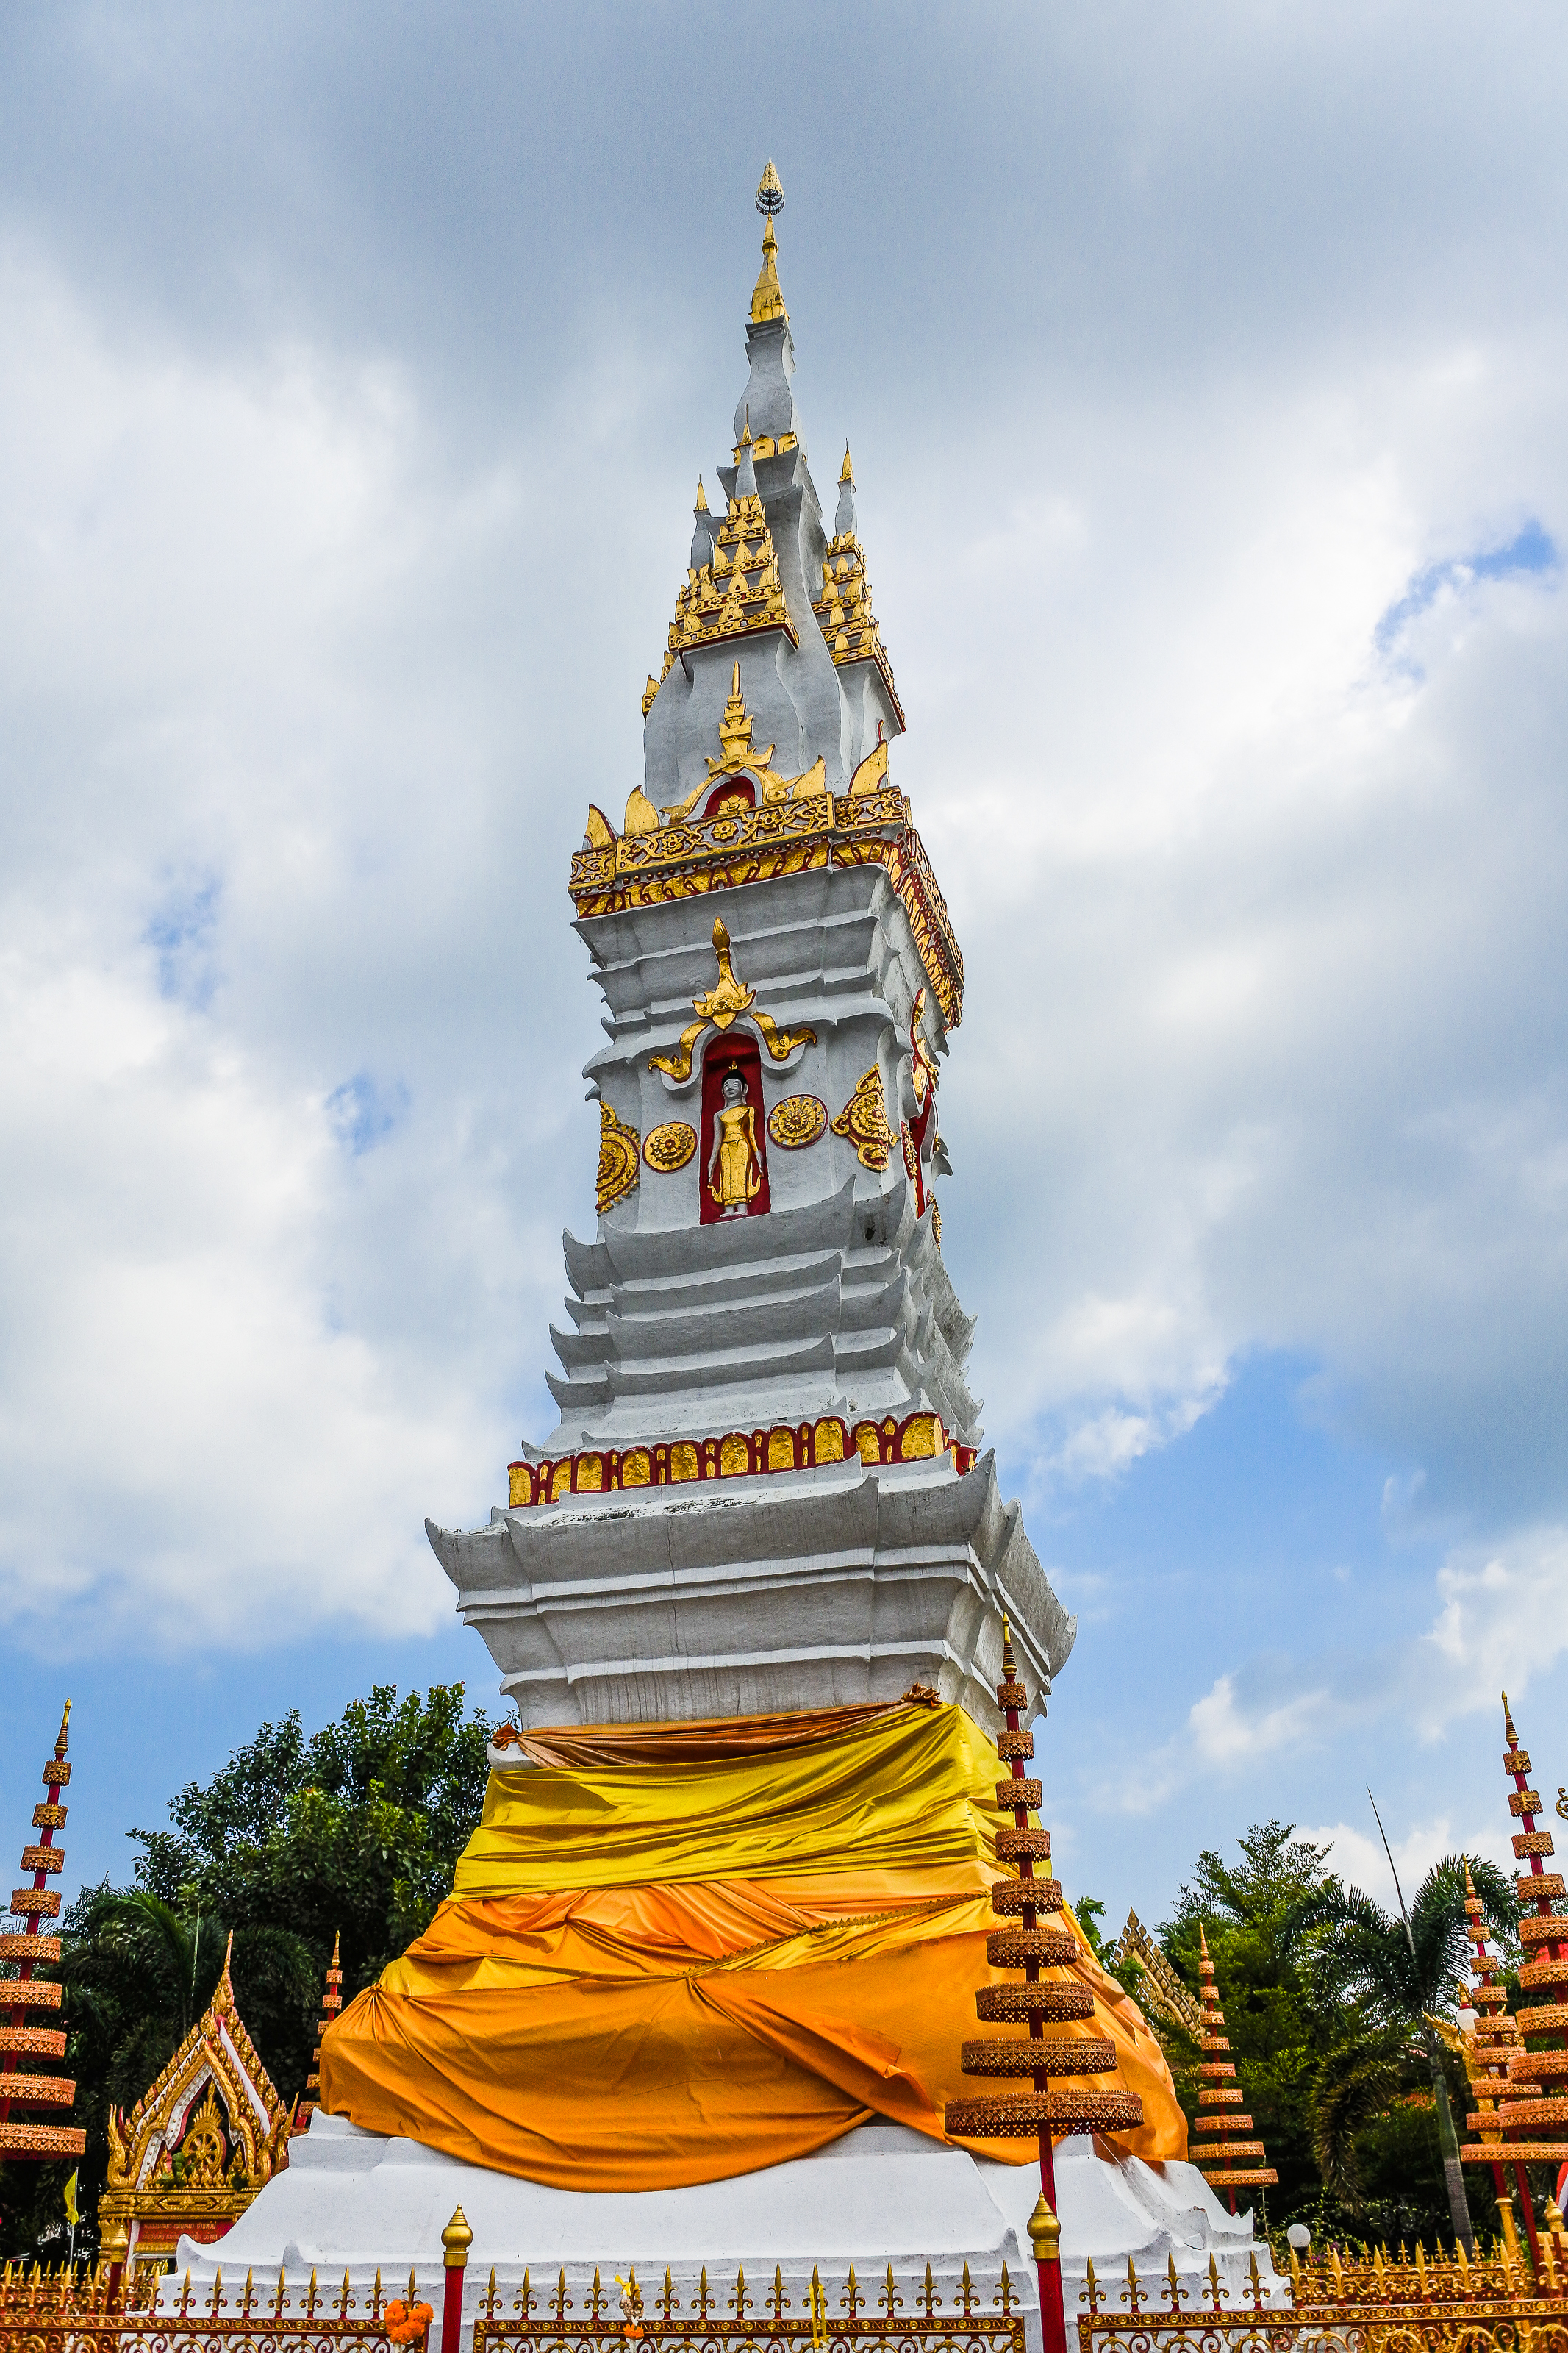
anand, mahathad, relic, chedi, yasothorn, prathat, yasothon, building, mahatat, phra, mahathat, buddha, thailand, landmark, pra, phrathad, thad, old, tat, thai, history, ancient, stupa, phathat, disciple, pratat, maha, phathad, gold, ananda, architecture, anon, art, asia, pha, northeast, wat, buddhism, monk, phrathat, religion, arnon, pagoda, monastery, esan, culture, buddhist, temple, travel, sky, place of worship, tower, spire, steeple, cloud, tourist attraction, tourism, leisure, chinese architecture, shrine